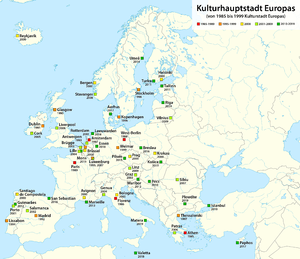
Carte des capitales européennes de la culture Galego: Mapa das capitais europeas da cultura